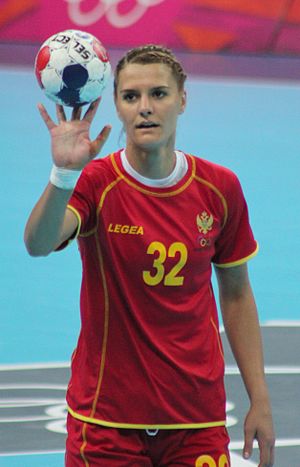
Katarina Bulatović
Katarina Bulatović ved Sommer-OL 2012
Katarina Bulatović er en tidligere montenegrinsk håndboldspiller som senest spillede højre back for Győri Audi ETO KC.